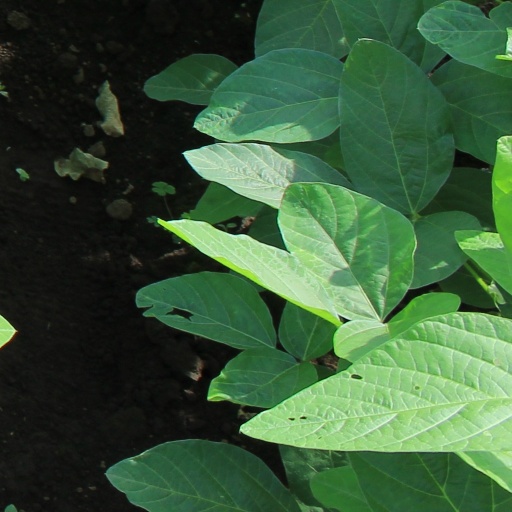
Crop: soybean